François Polgár

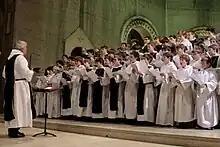

A former pupil at the institution Notre-Dame de Sainte-Croix in Neuilly-sur-Seine, Polgár obtained his baccalaureat in 1964 and then pursued musical studies. Following his "La messe de requiem en France sous les règnes de Louis XIII and Louis XIV", he obtained a master's degree in musicology and the Certificat d'aptitude au professorat de l'enseignement du second degré (CAPES) of music.